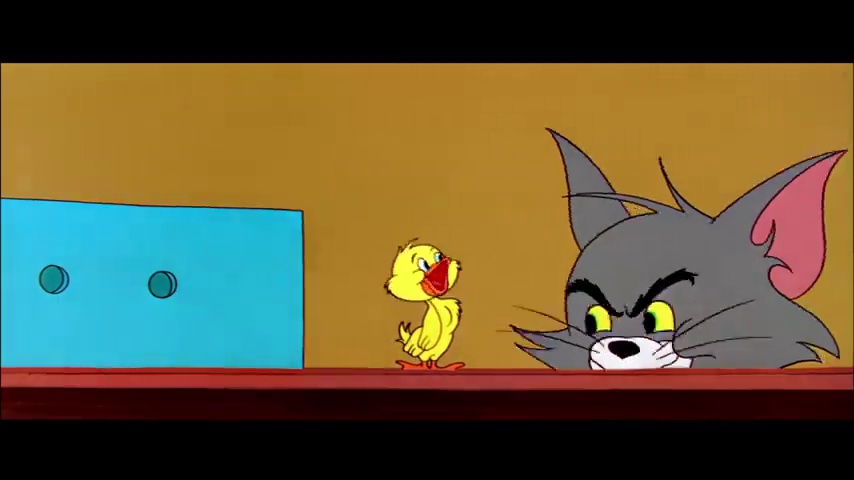
Portrait style: Cartoon Portrait